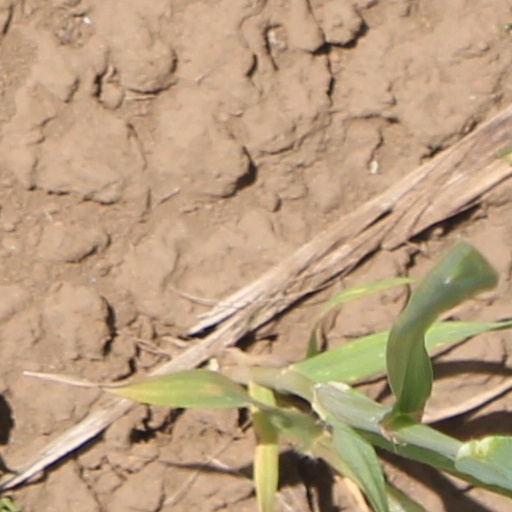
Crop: wheat